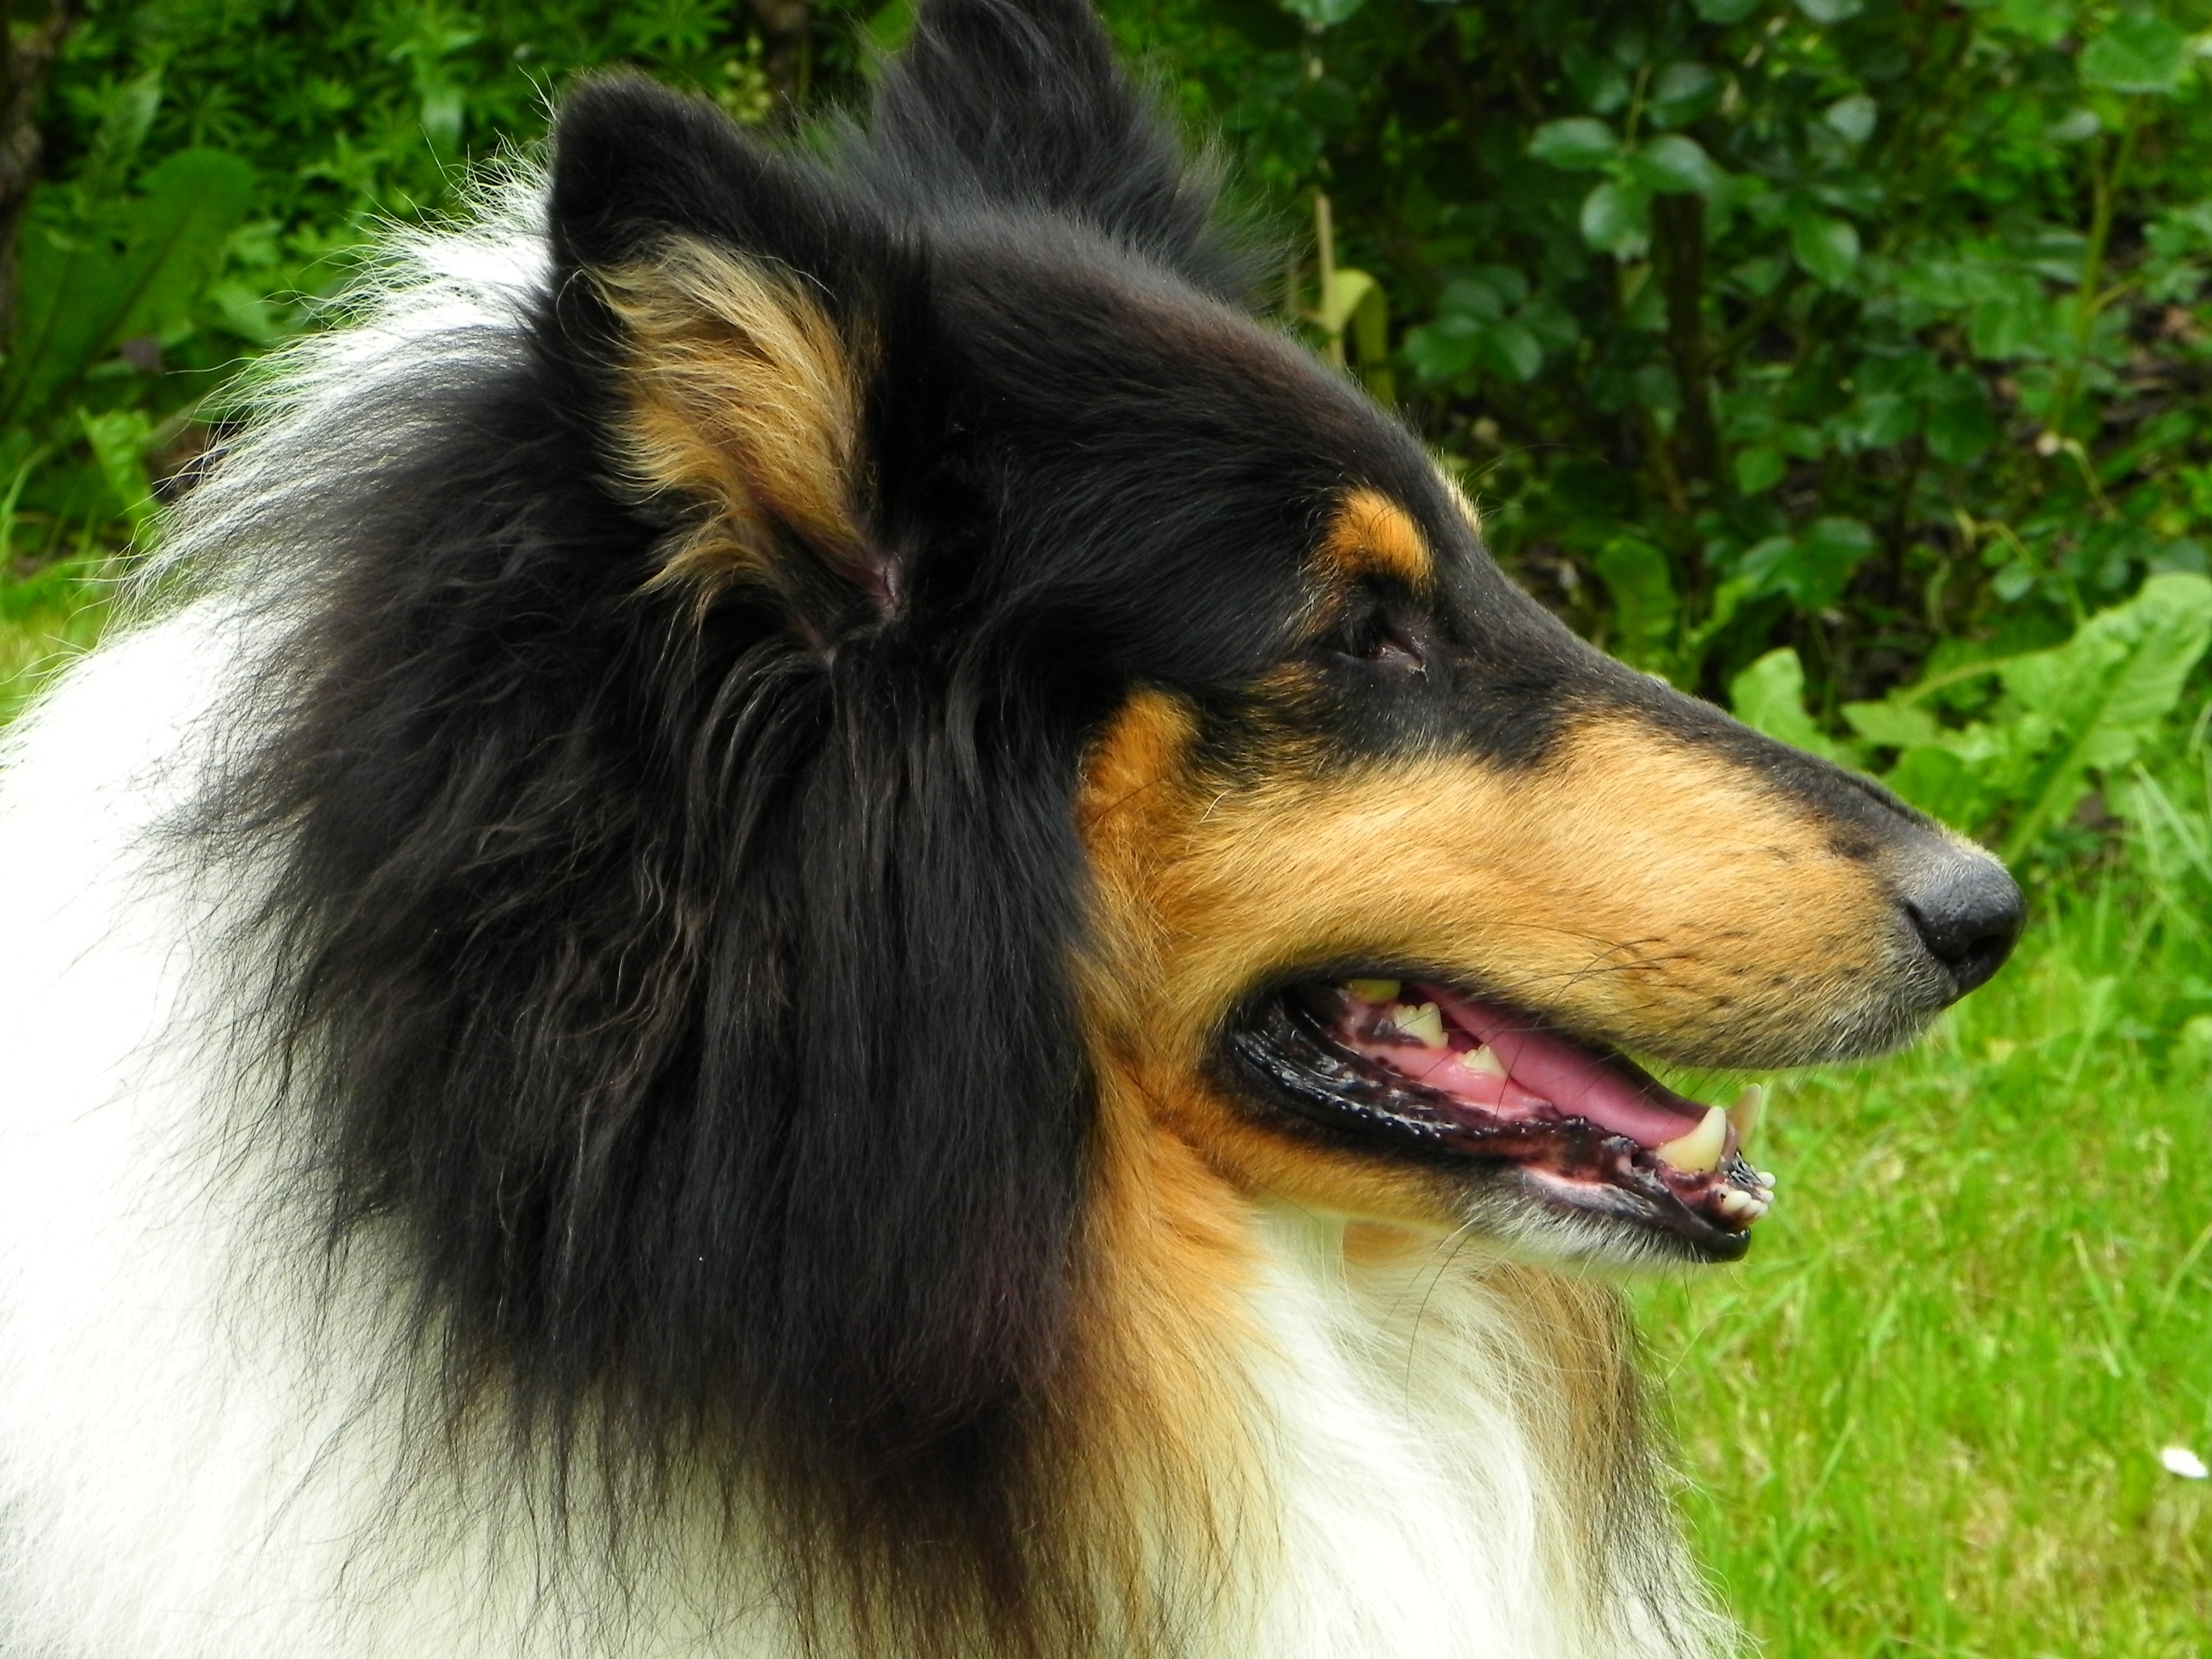
view, dog, animal, collie, pet, fur, mammal, furry, vertebrate, dog breed, purebred dog, three coloured, shetland sheepdog, collie tricolor, dog like mammal, carnivoran, dog breed group, rough collie, scotch collie